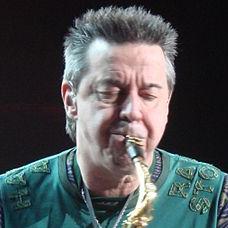
Age: 62